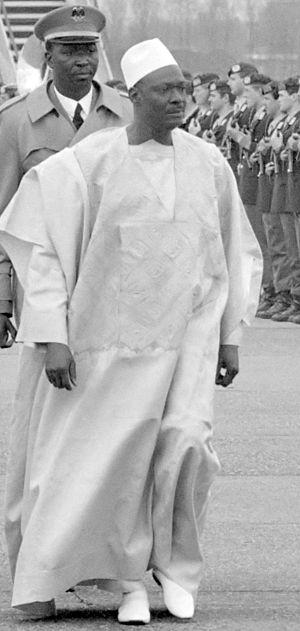
Moussa Traoré, né le 25 septembre 1936 à Sébétou dans la région de Kayes, est un militaire et un homme d'État malien, président de la République de 1968 à 1991.